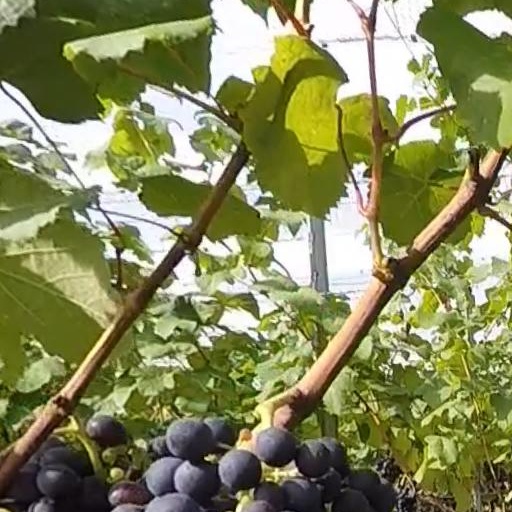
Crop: grape